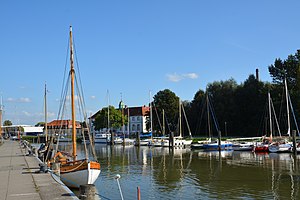
Glückstadt / Historie / Skibsbyggeri
Indehavn (Binnenhafen)
Glückstadt er en by i det nordlige Tyskland, beliggende ved den nedre del af floden Elben i Holsten.